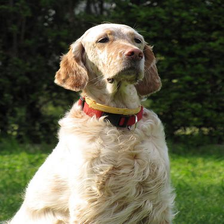
Species: dog
Breed: english setter